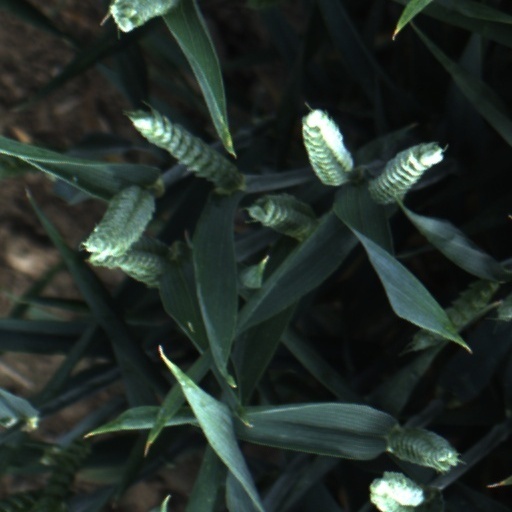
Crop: wheat